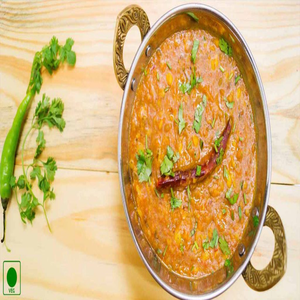
Dish: dal